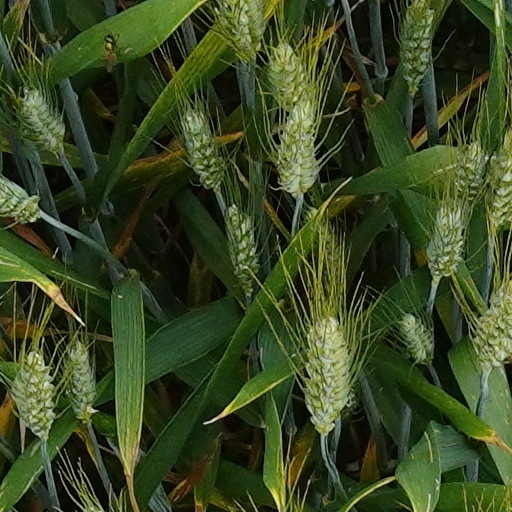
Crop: wheat